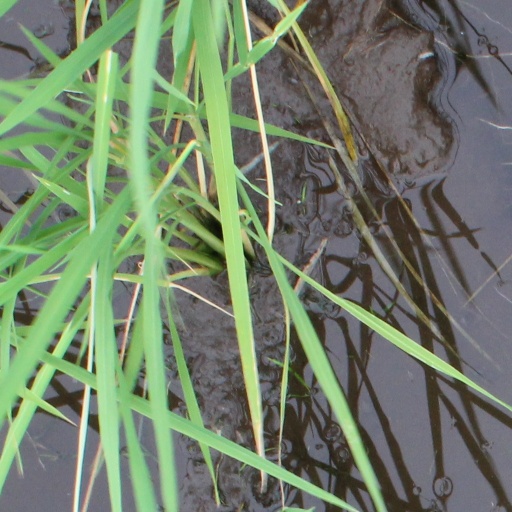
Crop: rice